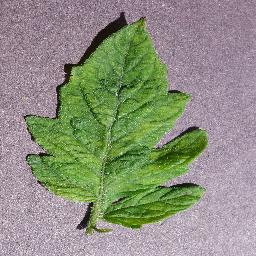
Label: Tomato___Tomato_mosaic_virus